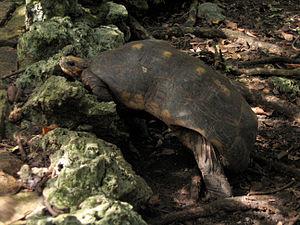
Voici la liste des amphibiens et reptiles de l’île de Saint-Barthélemy, dans les Petites Antilles. Elle est tirée de la dernière mise à jour de la faune de Saint-Barthélemy.